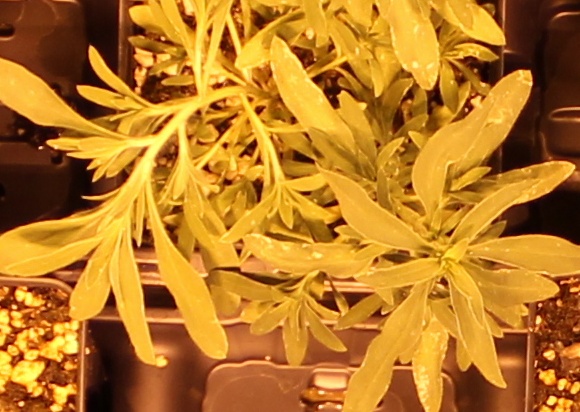
Label: Kochia